Beyoncé

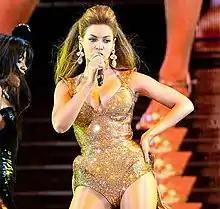
Beyoncé stands looking out to a crowd while holding a microphone

In July 2002, Beyoncé made her theatrical film debut, portraying Foxxy Cleopatra in "Austin Powers in Goldmember". She released "Work It Out" as the lead single from the film's soundtrack. Her breakthrough as a solo artist came when she featured on Jay-Z's track "'03 Bonnie & Clyde" from his album "" (2002). The single peaked at number four on the Hot 100 chart. Beyoncé appeared as Jay-Z's girlfriend in the music video for the song, fueling speculation about a relationship. She later shared that they began dating when she was nineteen, after a year and a half of friendship.